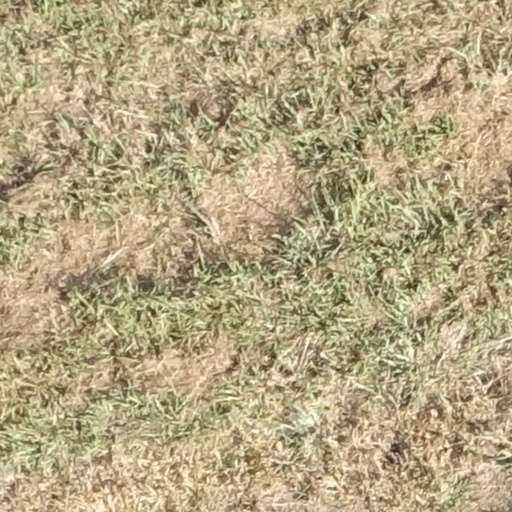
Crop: sorghum